Gravity battery

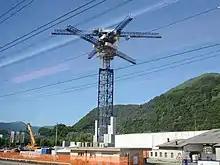
Energy Vault 60 meter prototype in Arbedo-Castione, Switzerland, in 2021

EnergyVault is designing a LWS system using a tower built from 32-ton concrete blocks, stacked with 120-meter cranes. One commercial unit is expected to store 20 MWh of energy, or enough to power 2,000 Swiss homes a day.